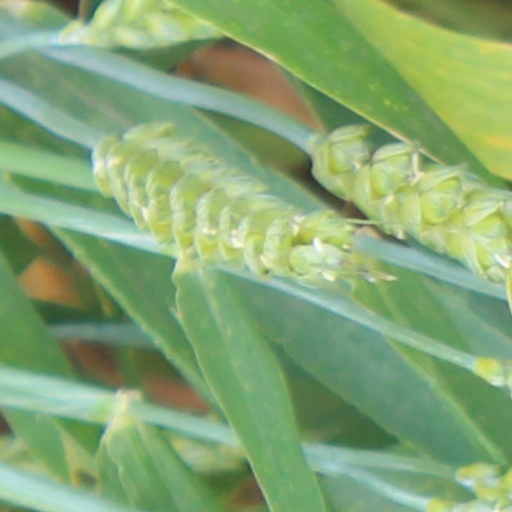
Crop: wheat